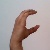
The image shows a hand gesture representing the letter 'C' in Indian Sign Language.